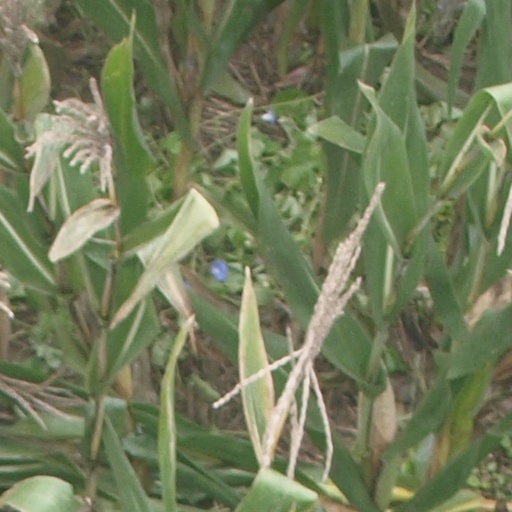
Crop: maize; corn